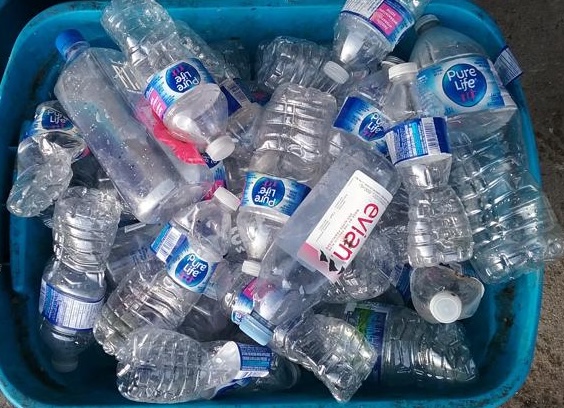
Waste category: plastic